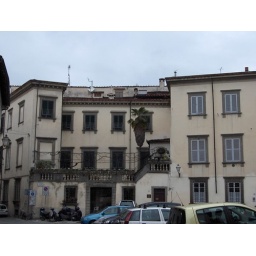
A palm tree in someone's balcony garden.